Misa Eguchi

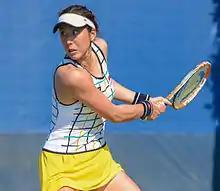
Eguchi at the 2015 US Open qualifying

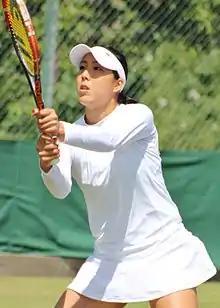
Eguchi in Wimbledon, 2014

In her career, she won six singles and seven doubles titles on the ITF Women's Circuit. On 12 September 2016, she reached her career-high singles ranking of world No. 109. On 17 November 2014, she peaked at No. 185 in the WTA doubles rankings.